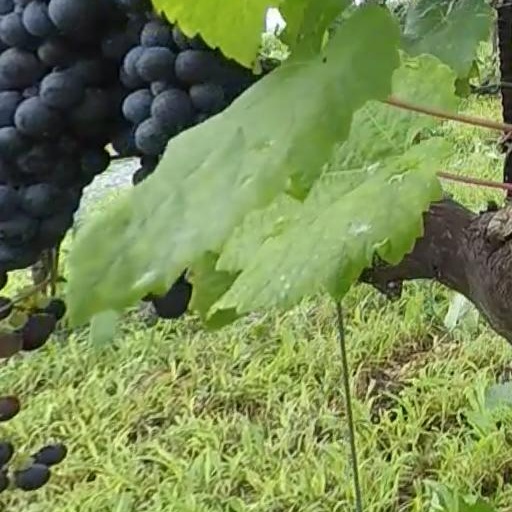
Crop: grape